Yangon

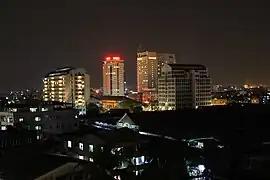
Yangon at night

In the 2020s, life in Yangon was greatly affected by the COVID-19 pandemic and 2021 coup d'état. The city was the location of mass protests in response to the coup. The pandemic and protests prompted authorities to enforce numerous lockdowns and curfews. The city's economy subsequently slowed.